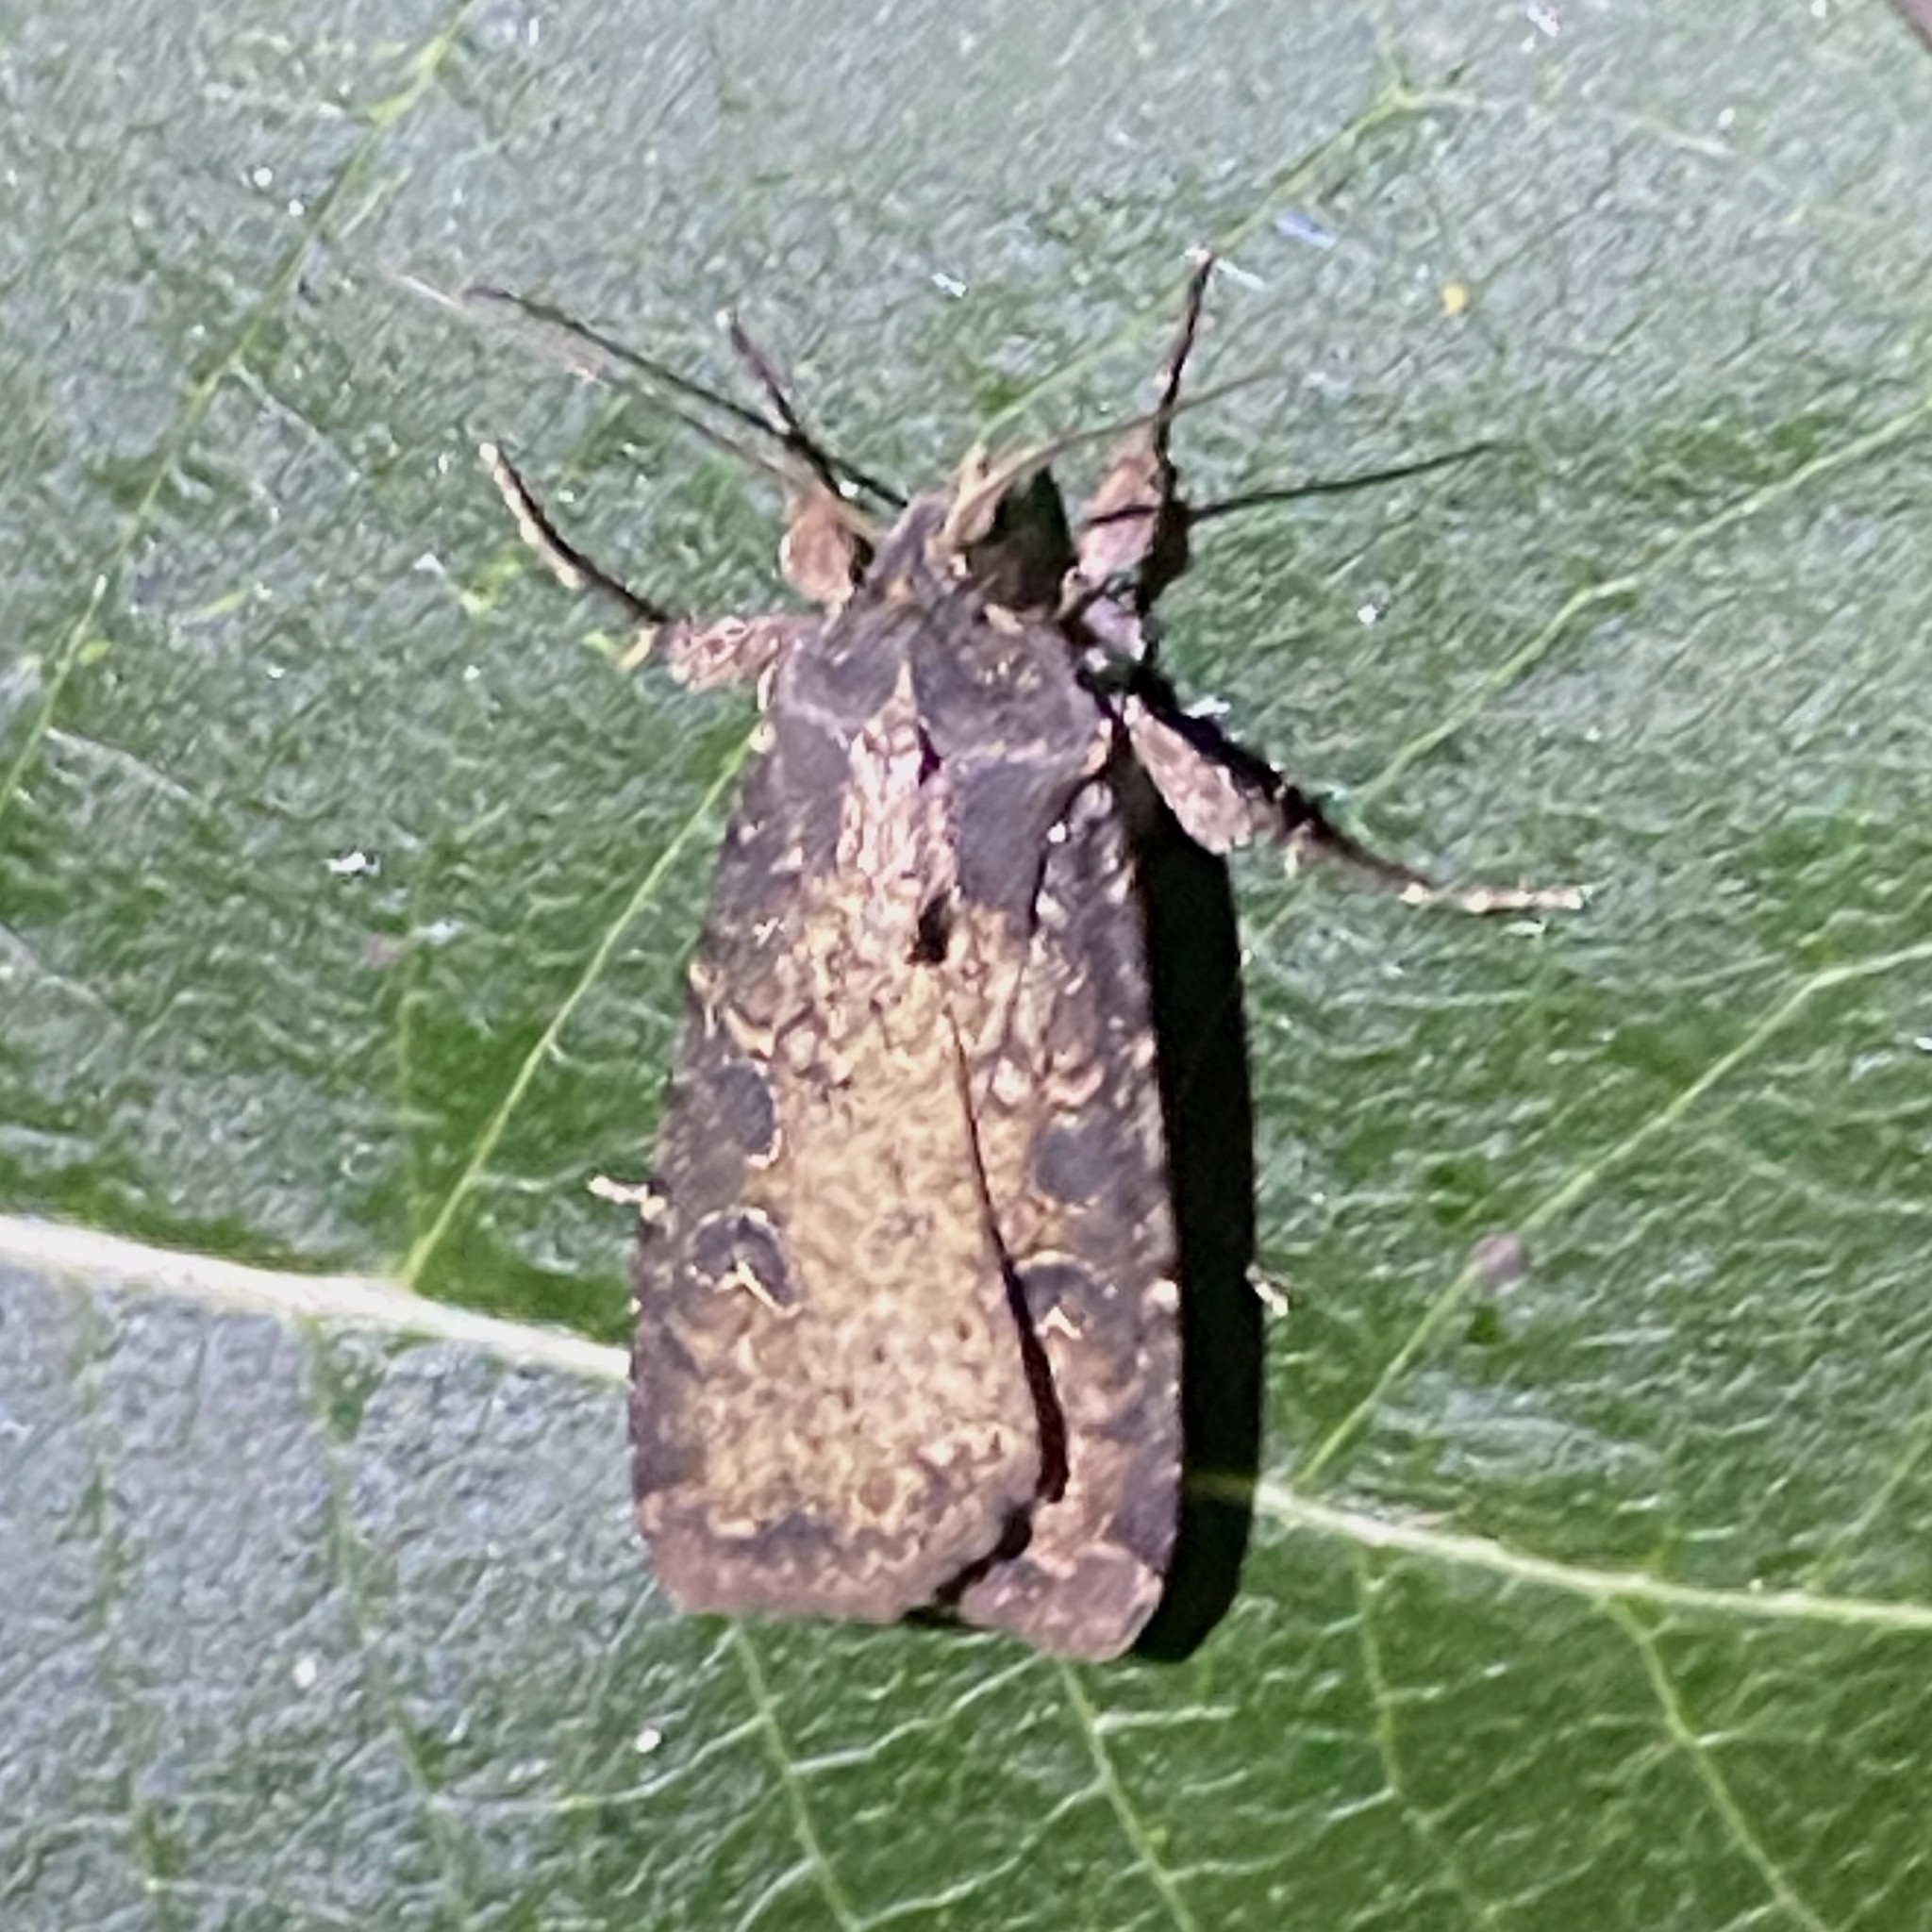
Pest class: cutworms